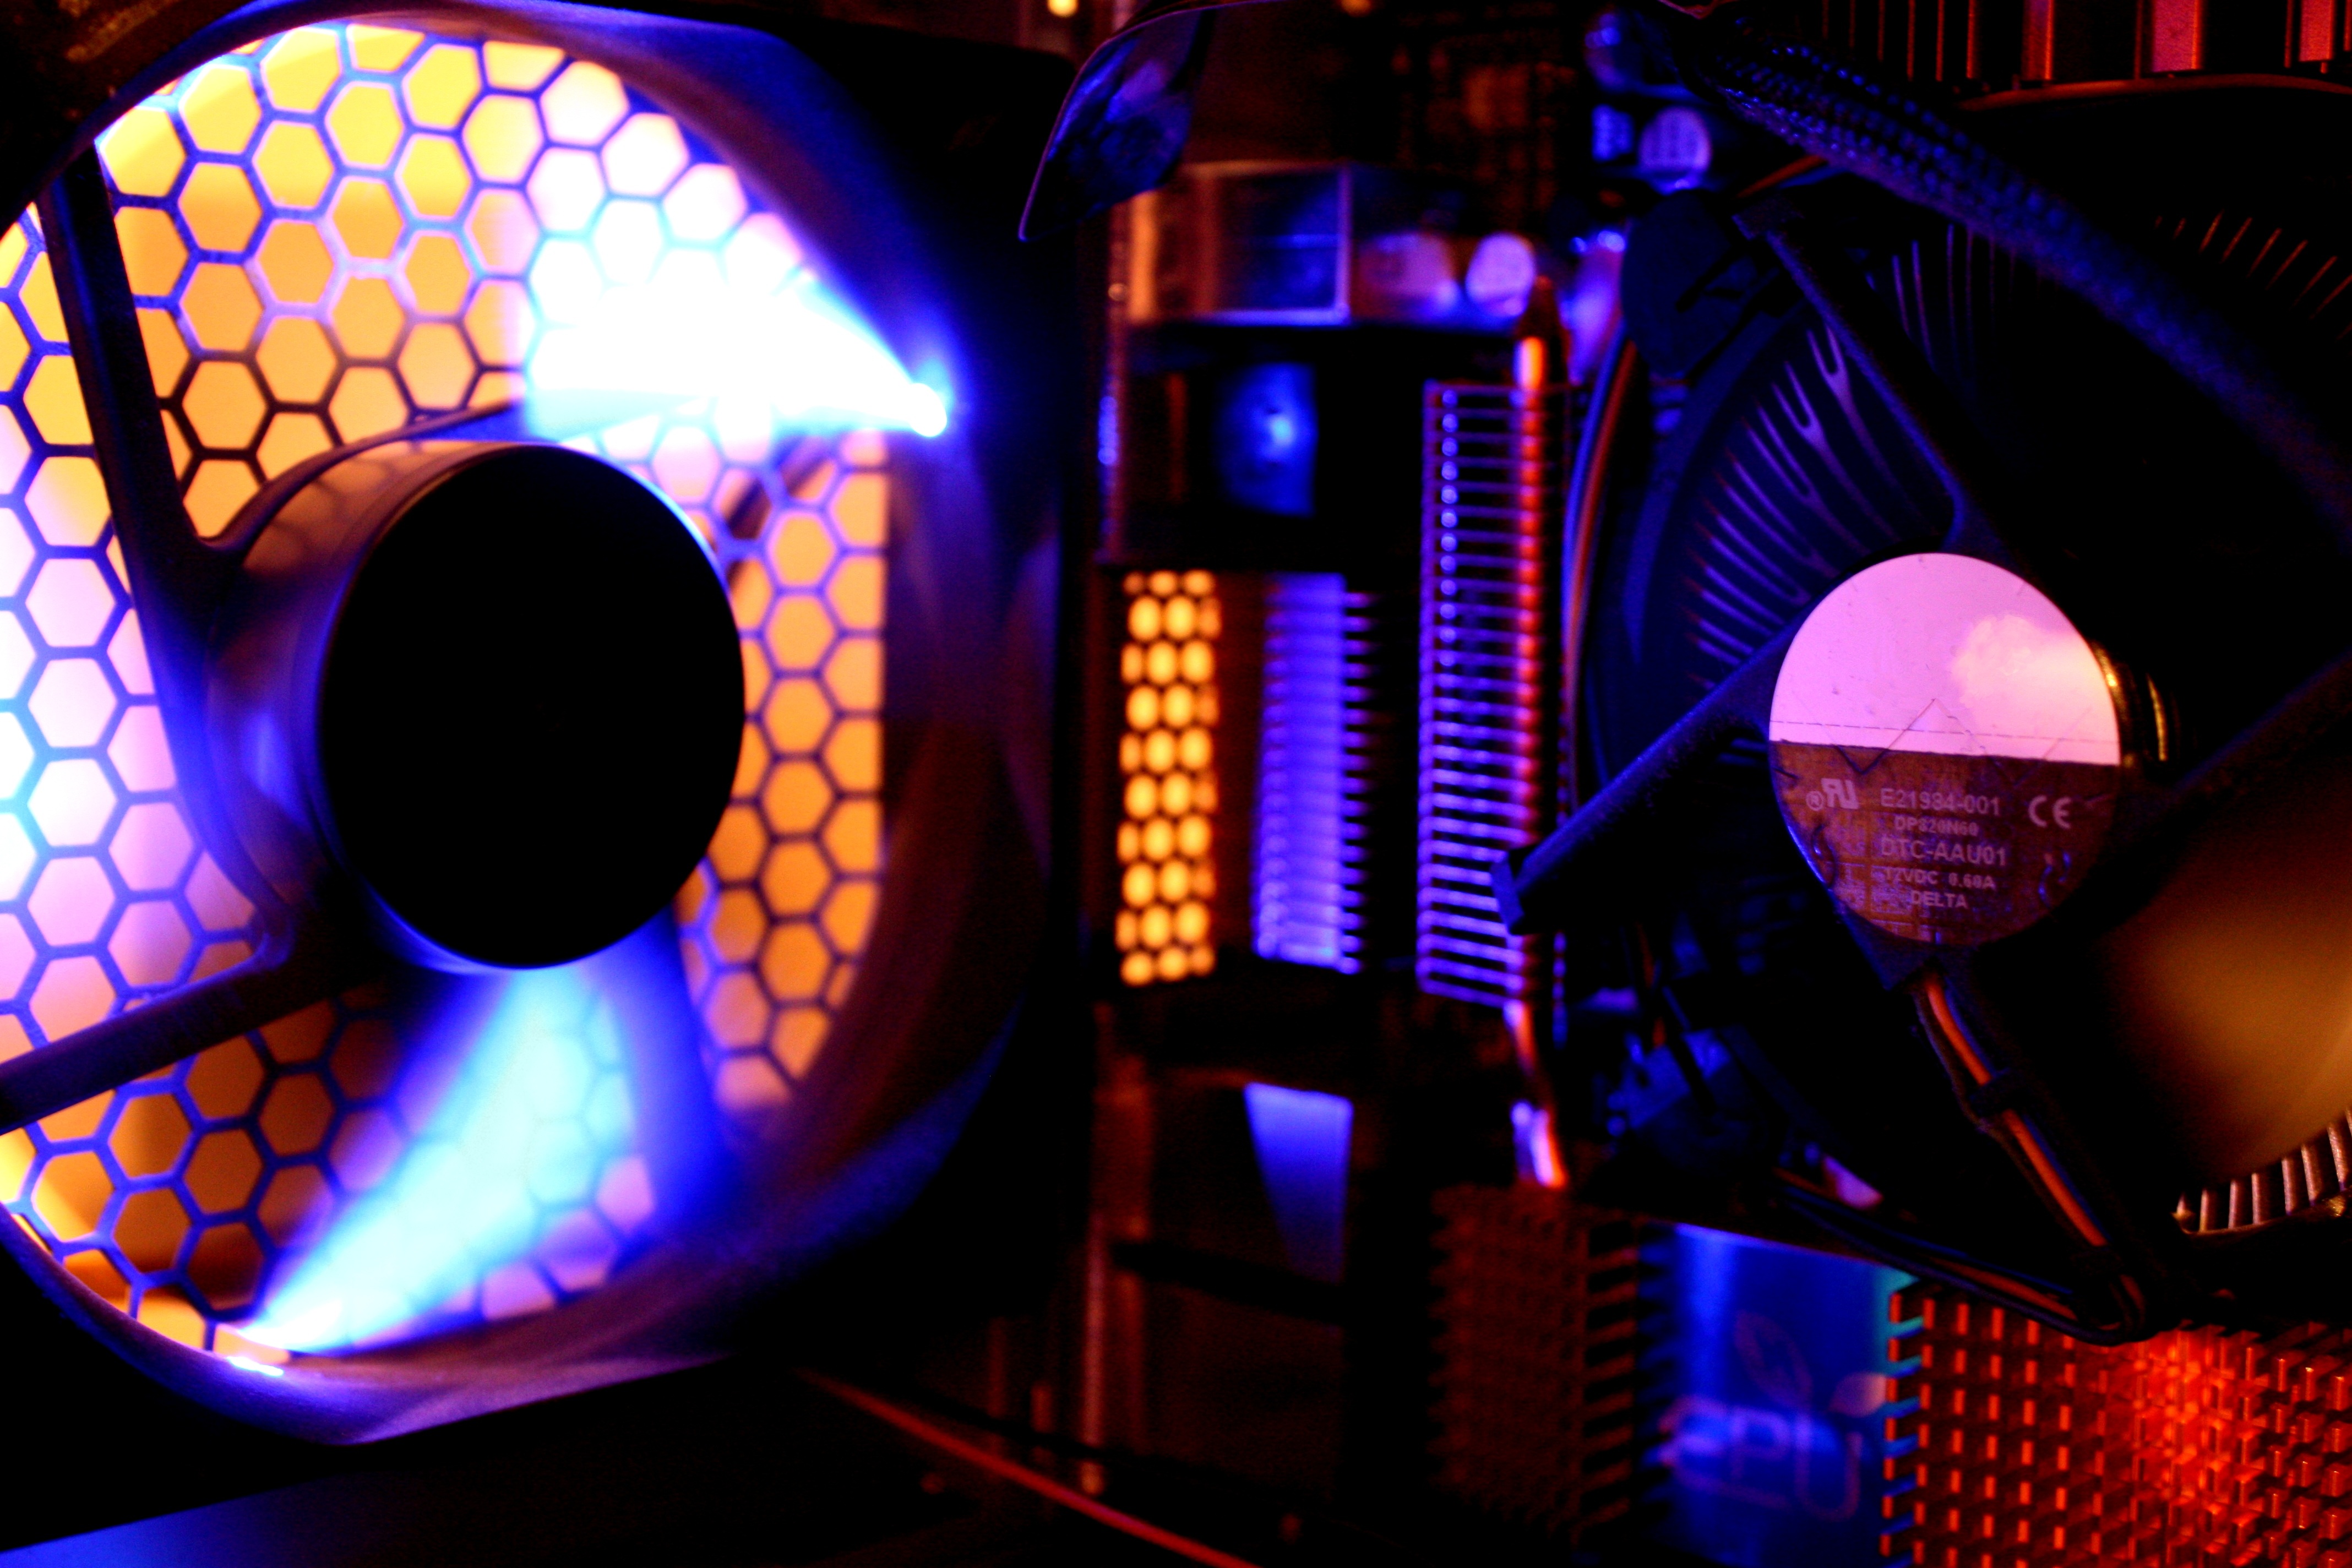
computer, light, technology, color, darkness, lighting, fan, stage, pc, shape, disco, nightclub, edp, fan housing, processor fan